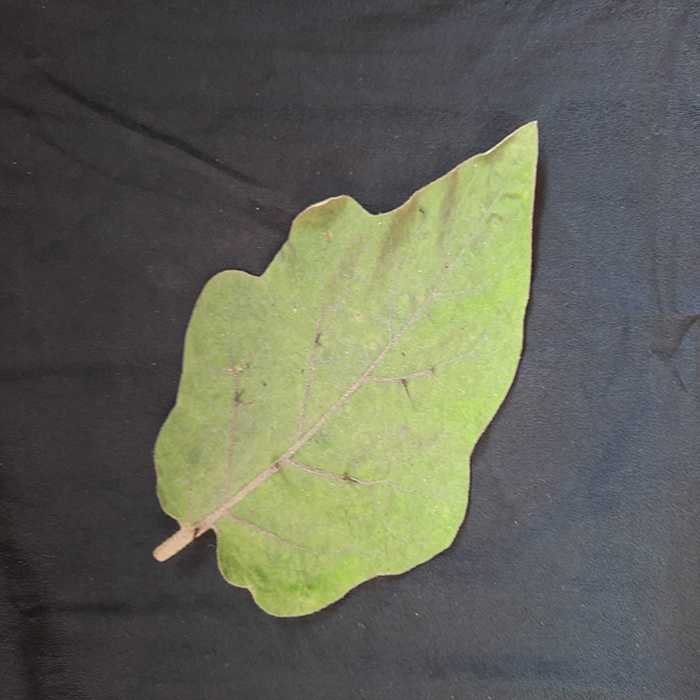
Plant: Eggplant
Label: Eggplant fresh leaf